Dóra Stefánsdóttir

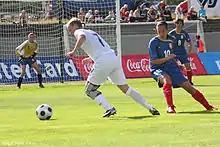
Dóra "(nearest the ball)" versus Serbia in 2009

Dóra Stefánsdóttir (born 27 April 1985) is a retired Icelandic footballer who last played for Swedish club LdB FC Malmö. Dóra was part of Iceland's national team and competed in UEFA Women's Euro 2009. She retired in 2010 due to a knee injury.